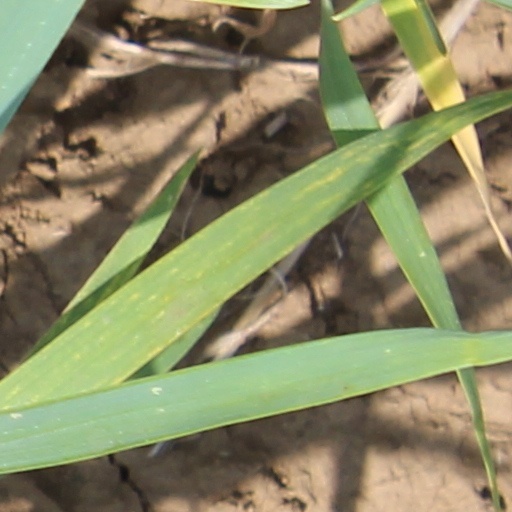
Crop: wheat